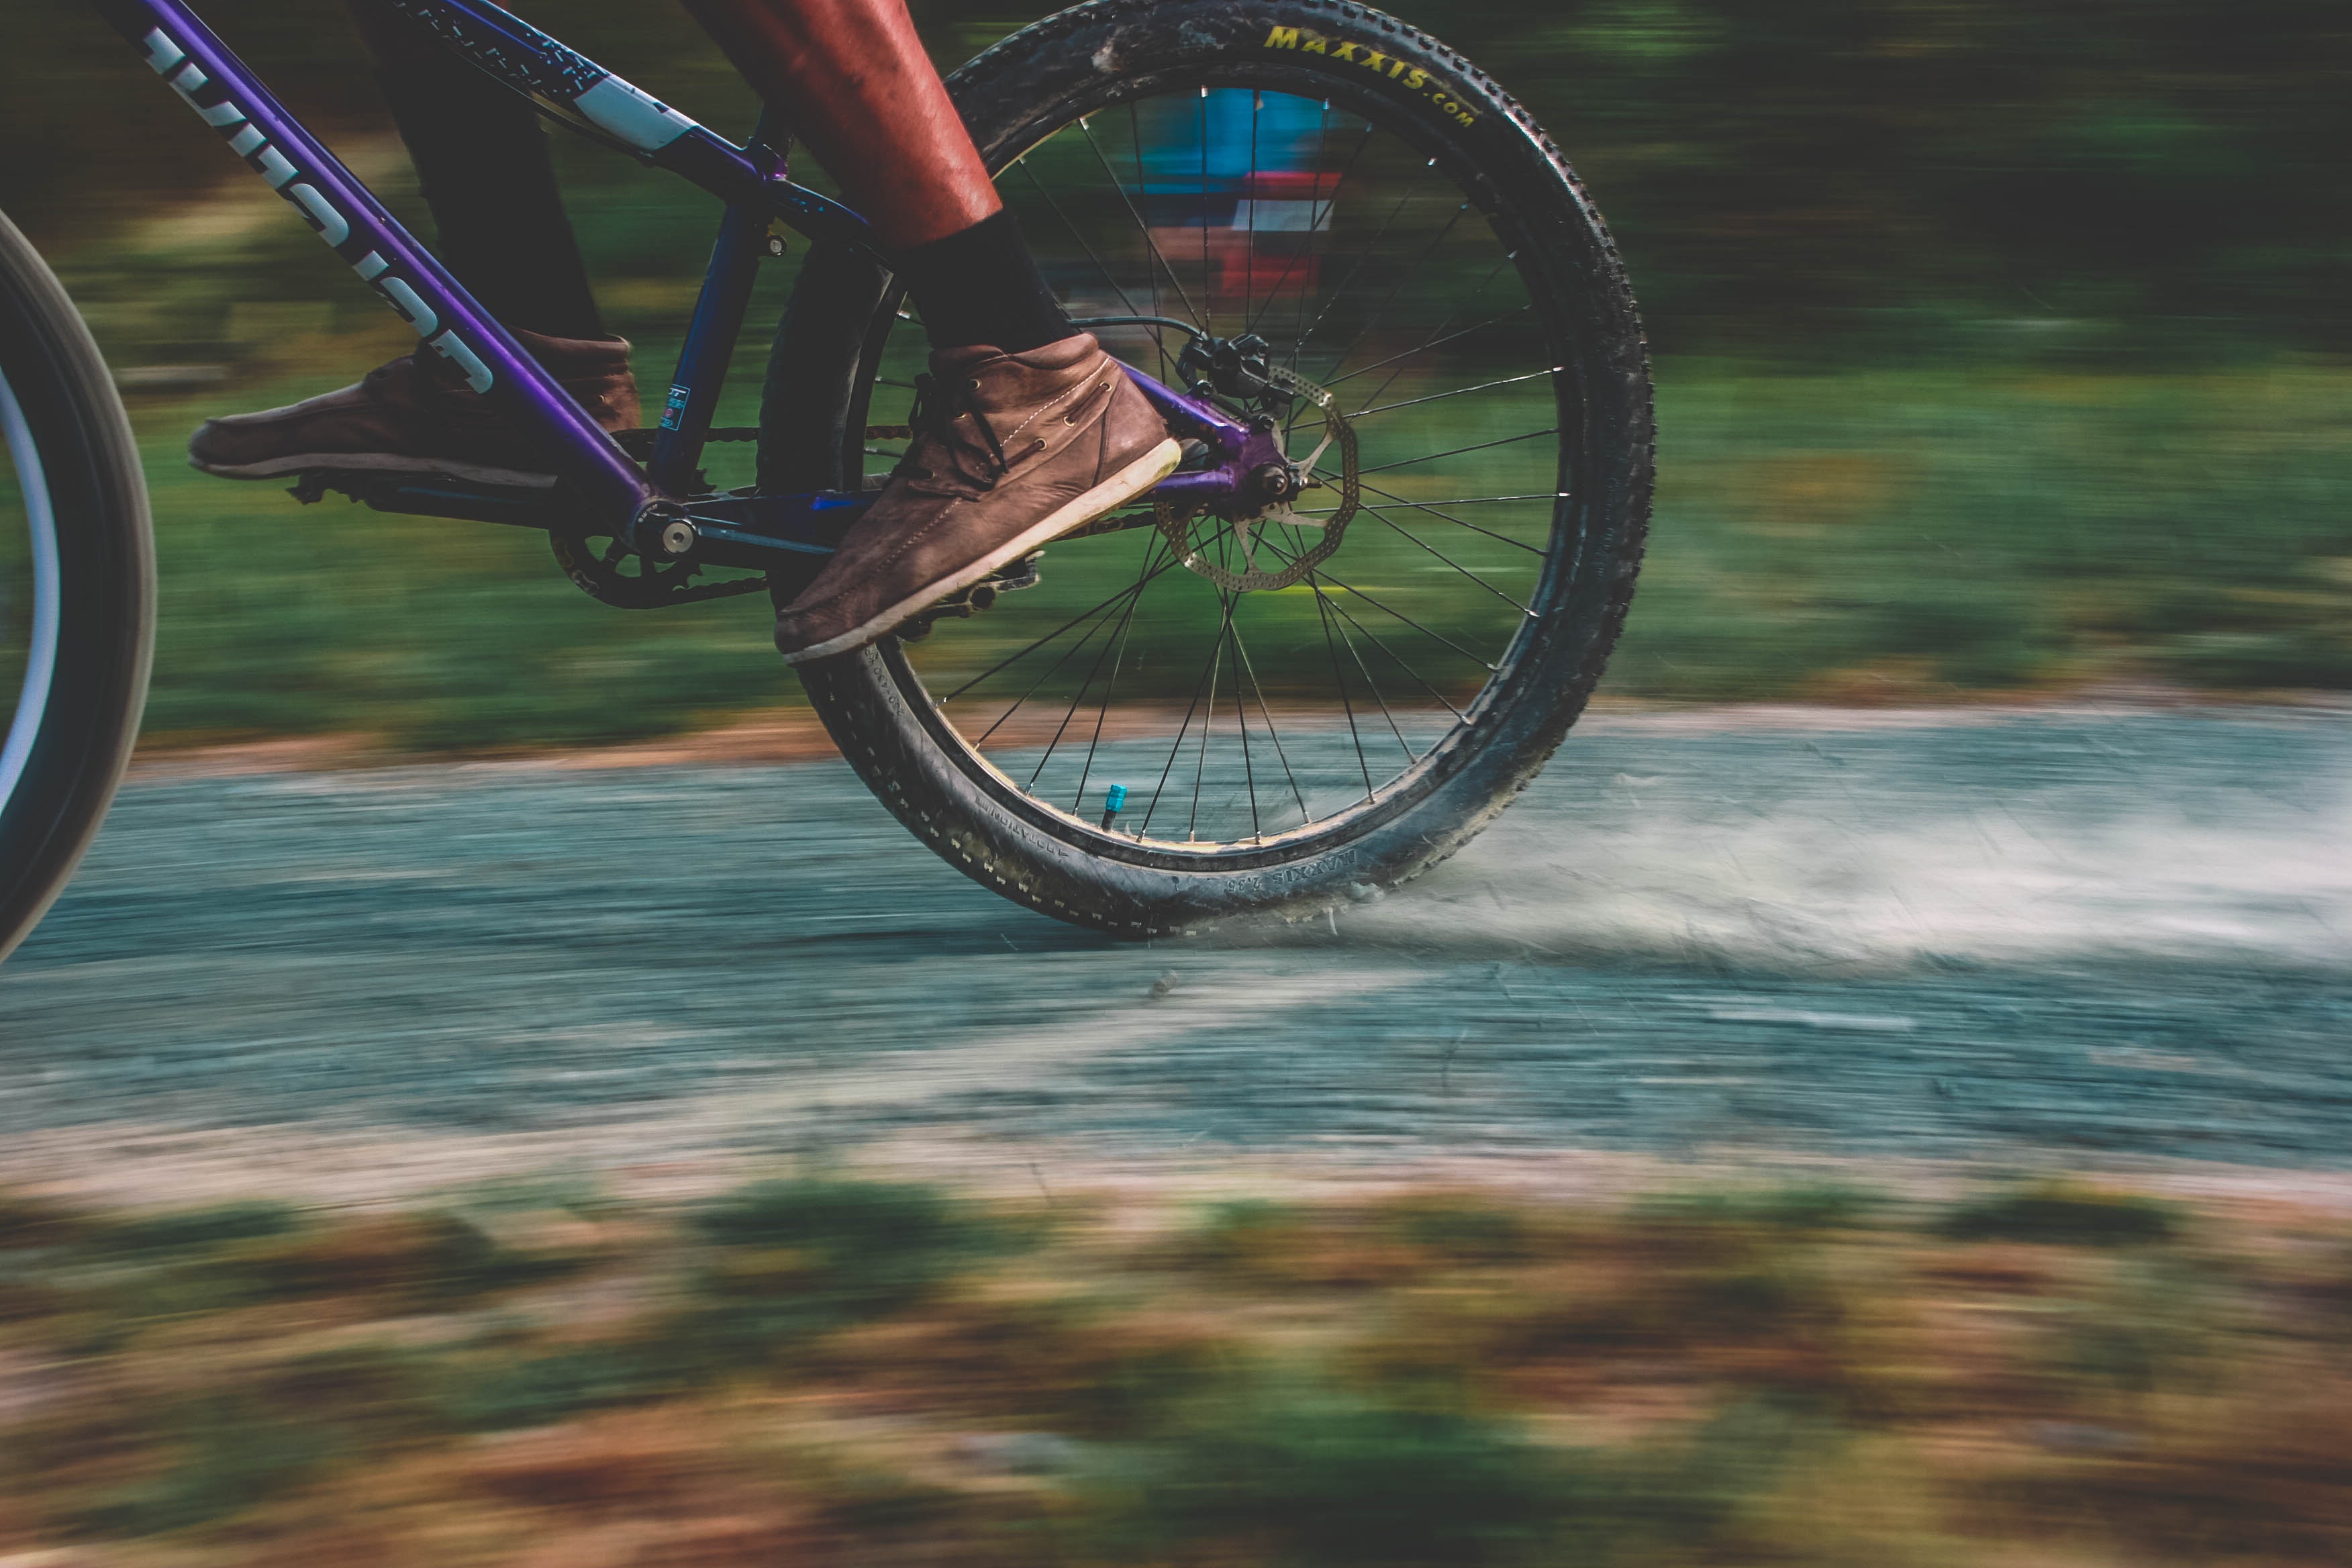
bicycle wheel, bicycle tire, bicycle part, tire, wheel, vehicle, bicycle, spoke, bicycle drivetrain part, freestyle bmx, cycling, auto part, mountain bike, bmx bike, automotive wheel system, bicycle motocross, freeride, downhill mountain biking, rim, sports equipment, recreation, automotive tire, bicycle accessory, bicycle pedal, crankset, bicycle frame, cycle sport